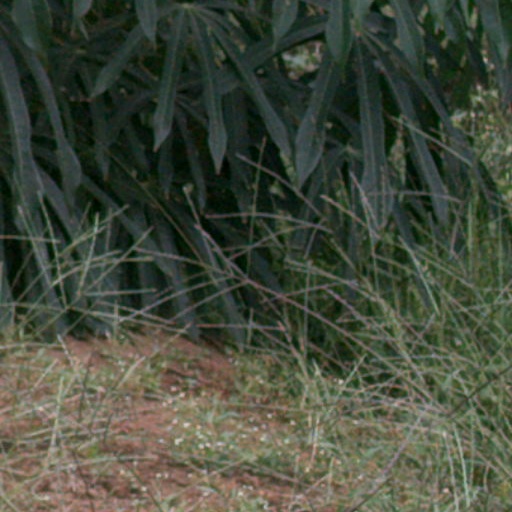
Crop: cassava